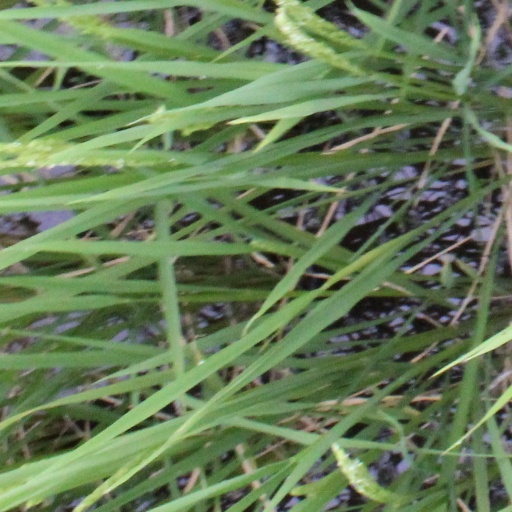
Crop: rice